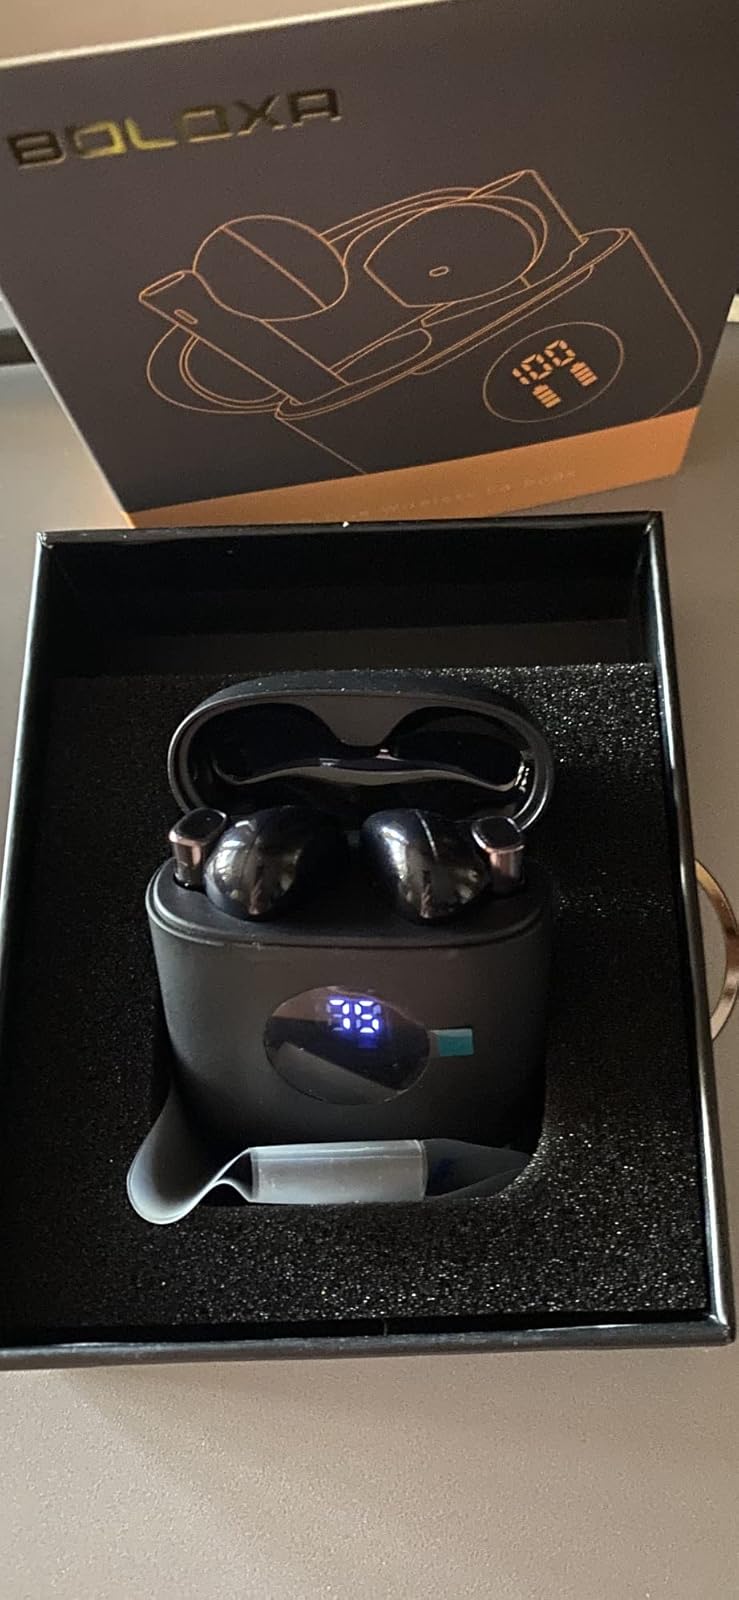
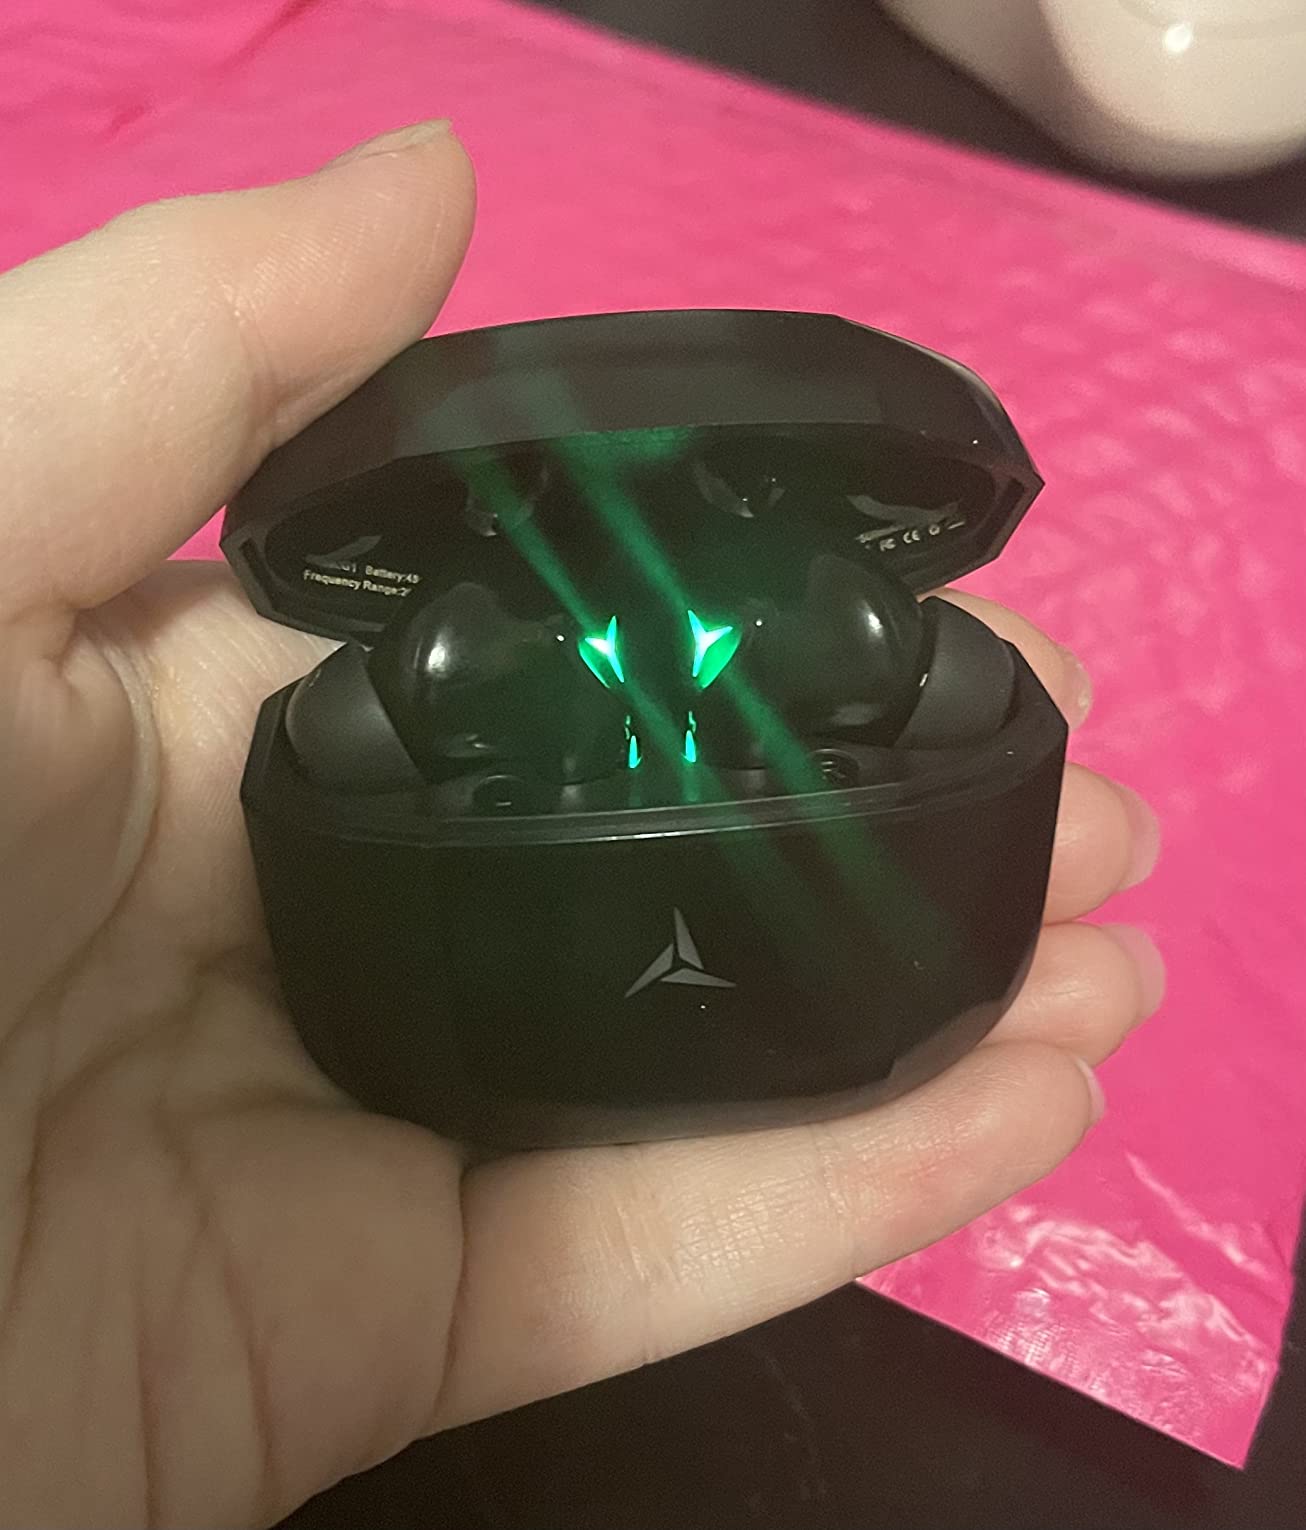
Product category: earbuds
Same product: no